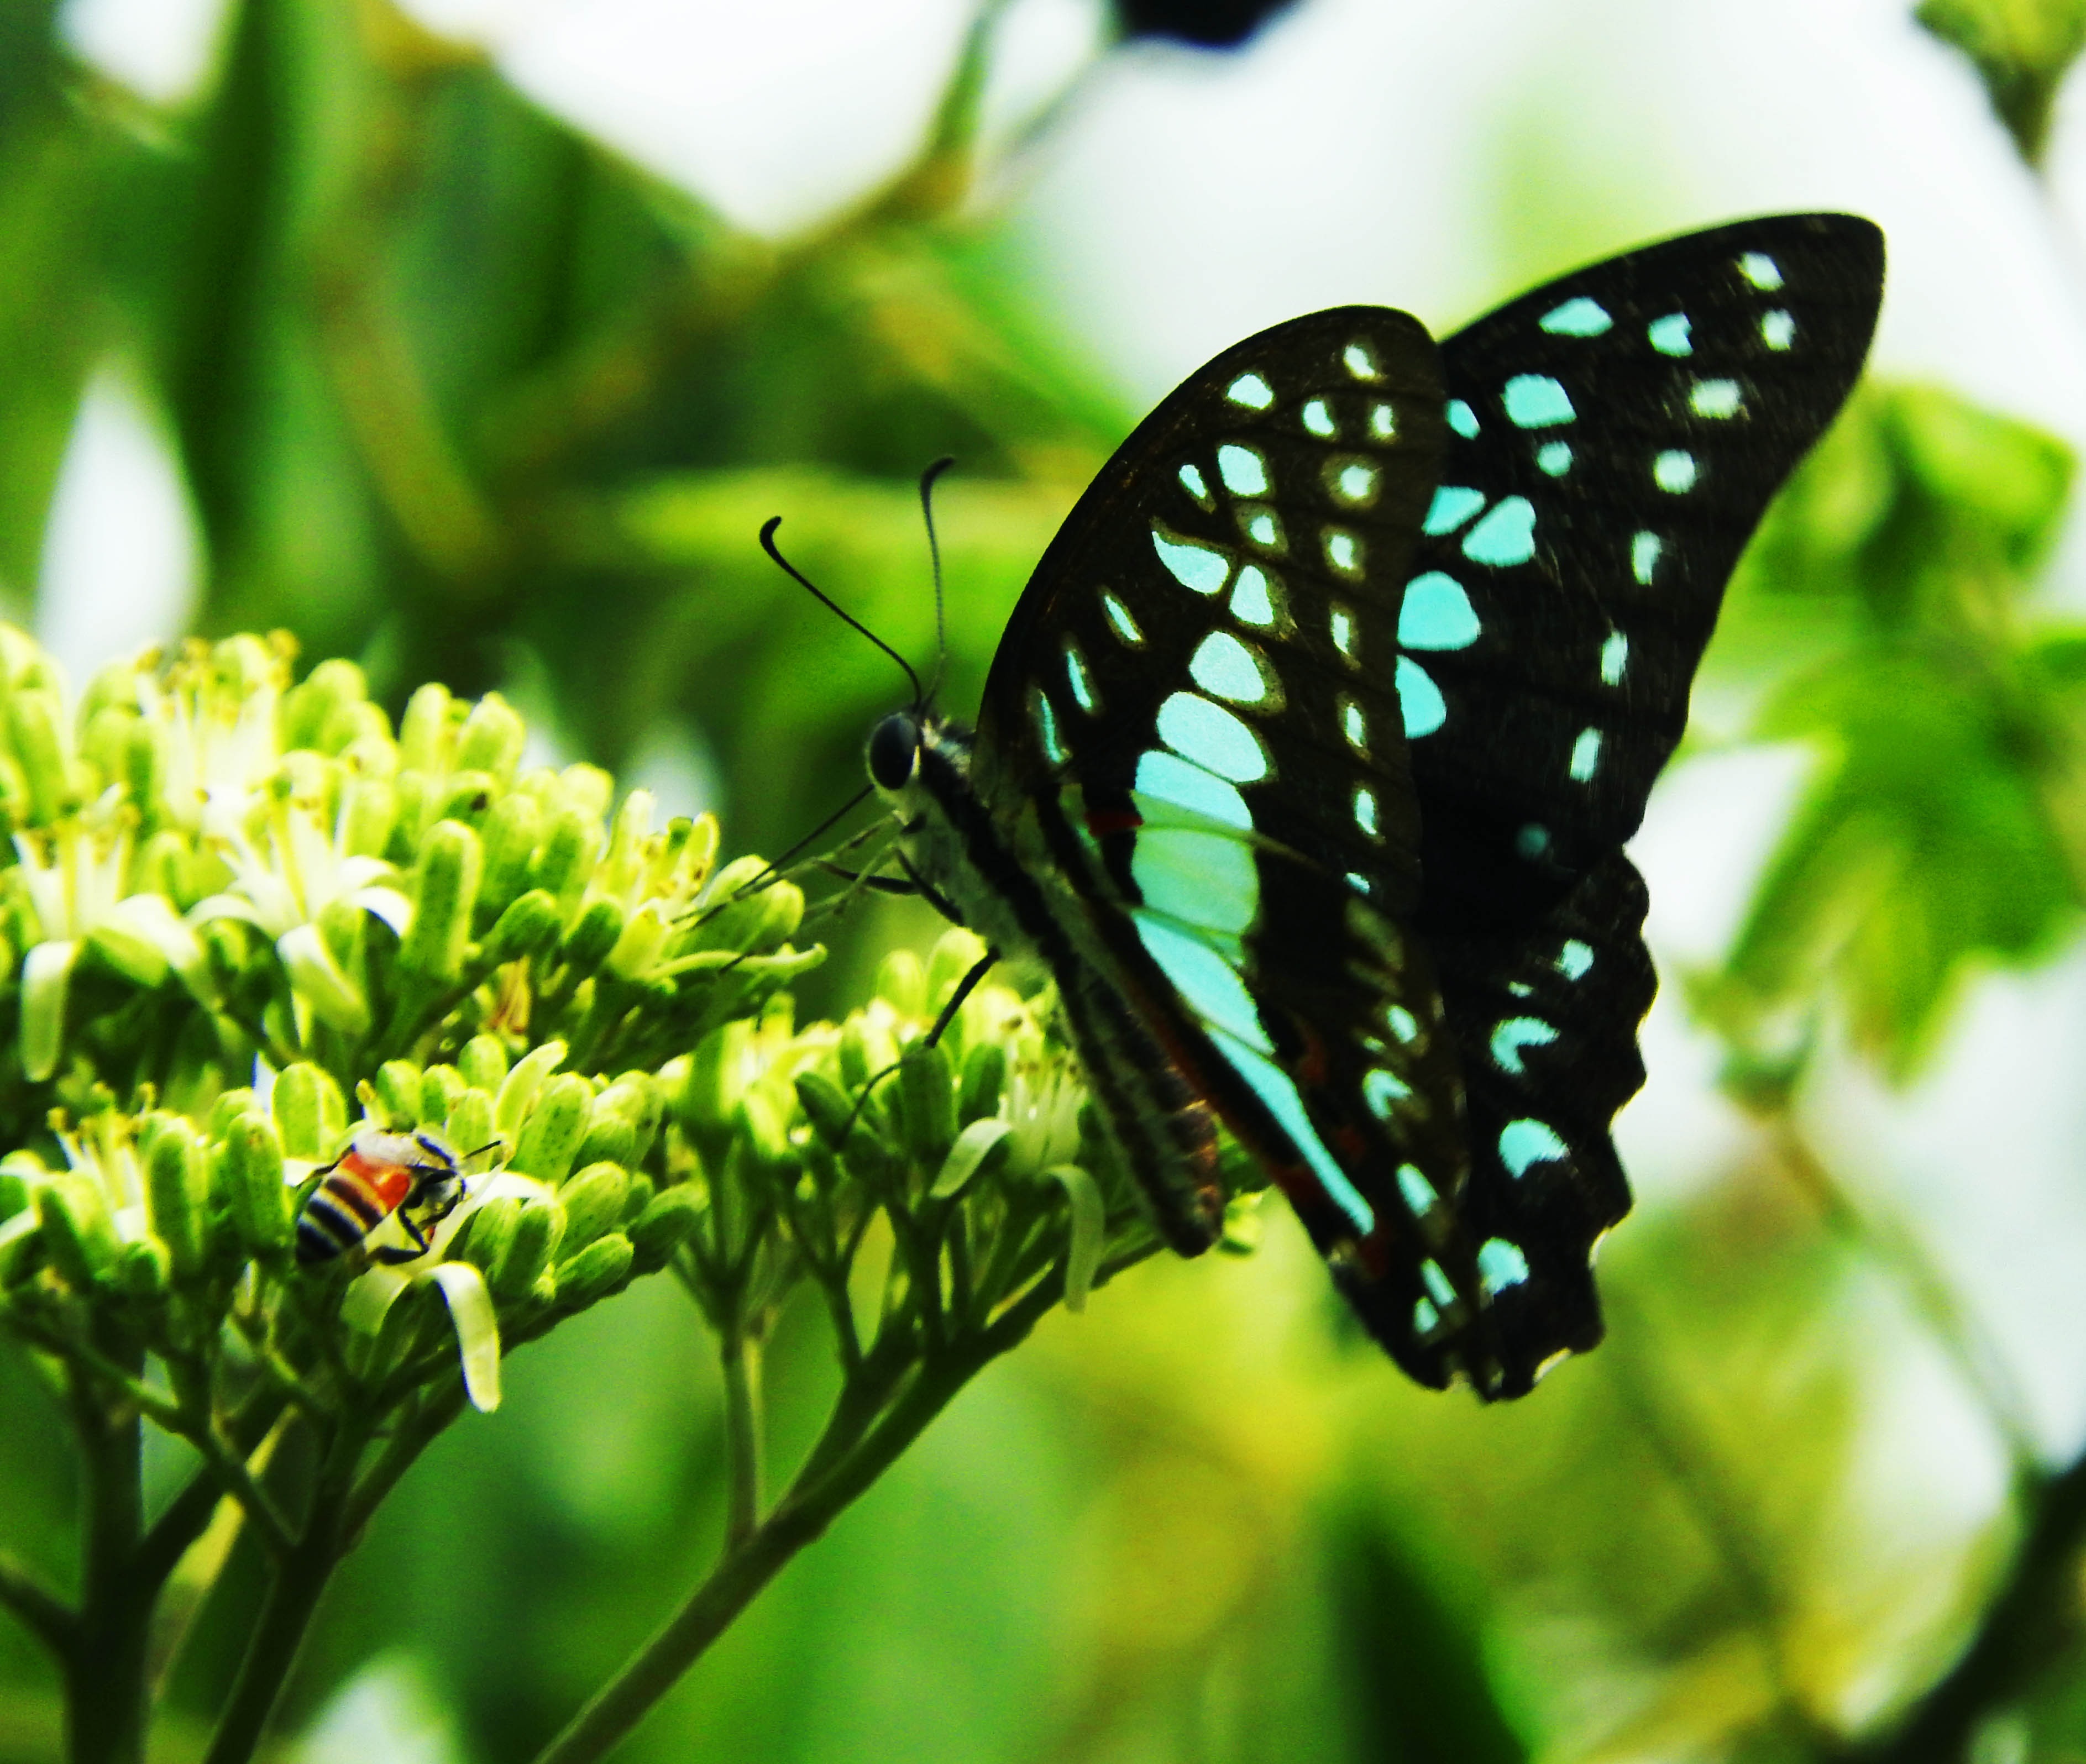
nature, wing, photography, leaf, flower, flying, wildlife, environment, green, insect, botany, butterfly, garden, flora, fauna, invertebrate, close up, monarch butterfly, outdoors, nectar, macro photography, arthropod, pollinator, moths and butterflies, lycaenid